Bamileke people

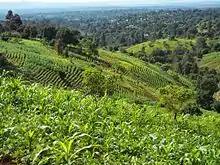

Most Bamiléké historical narratives detail an origin along the Nile River in what is now Sudan. A survey examining the methods and instruments of communication among the Bamilekes show a common origin with populations along the Nile.